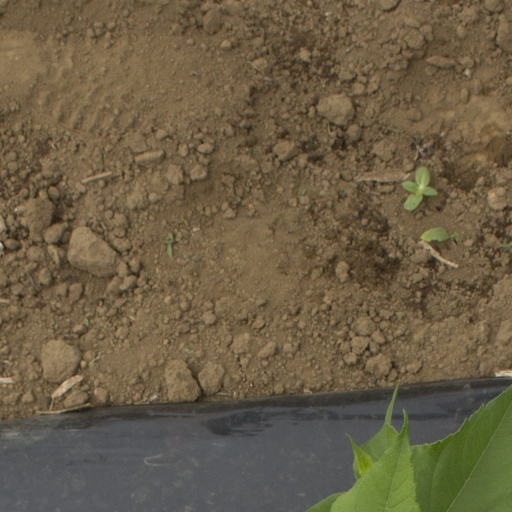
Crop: Jerusalem artichoke